List of awards and nominations received by Bon Jovi

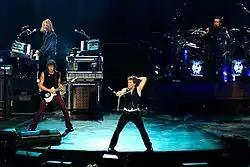
Bon Jovi in Montreal in 2007 during the Lost Highway Tour

Bon Jovi is an American rock band which formed in Sayreville, New Jersey, in 1983 by five members, namesake Jon Bon Jovi (lead vocals, rhythm guitar), Richie Sambora (lead guitar, backing vocals), Alec John Such (bass guitar, backing vocals), Tico Torres (drums and percussion), and David Bryan (keyboards, backing vocals). Alec John Such was replaced by Hugh McDonald in 1994. Richie Sambora left the band in 2013 and was replaced by guitarist Phil X.